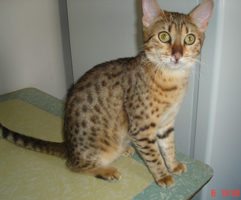
Animal: cat
Breed: egyptian_mau